Bowood House

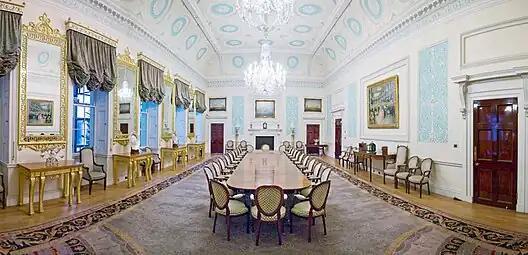
The Adam Room, as reinstalled at Lloyd's building, London

William Petty, 2nd Earl of Shelburne, who served as Prime Minister from 1782 to 1783, was created Marquess of Lansdowne to negotiate peace with America after the War of Independence. He furnished Bowood and his London home, Lansdowne House, with superb collections of paintings and classical sculpture, and commissioned Robert Adam to decorate the grander rooms in Bowood and to add a magnificent orangery, as well as a small menagerie for wild animals where a leopard and an orangutan were kept in the 18th century. Adam also built a fine mausoleum in the park for the first earl. Adam commissioned Benjamin Carter to sculpt chimney-pieces for the house.